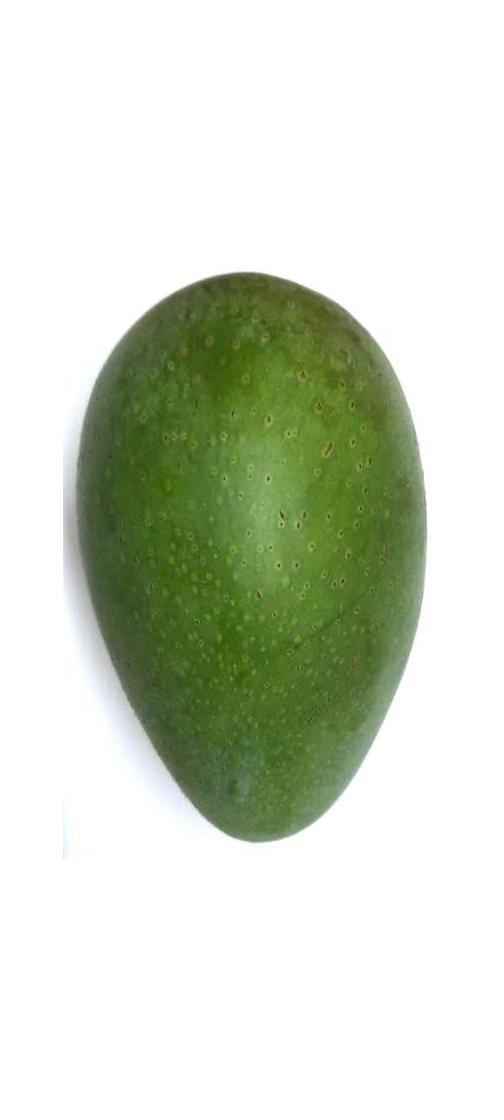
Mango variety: Ashshina Zhinuk